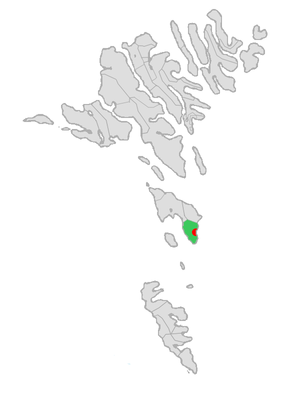
Húsavík (Sandoy)
Húsavík
Indbyggere: 75